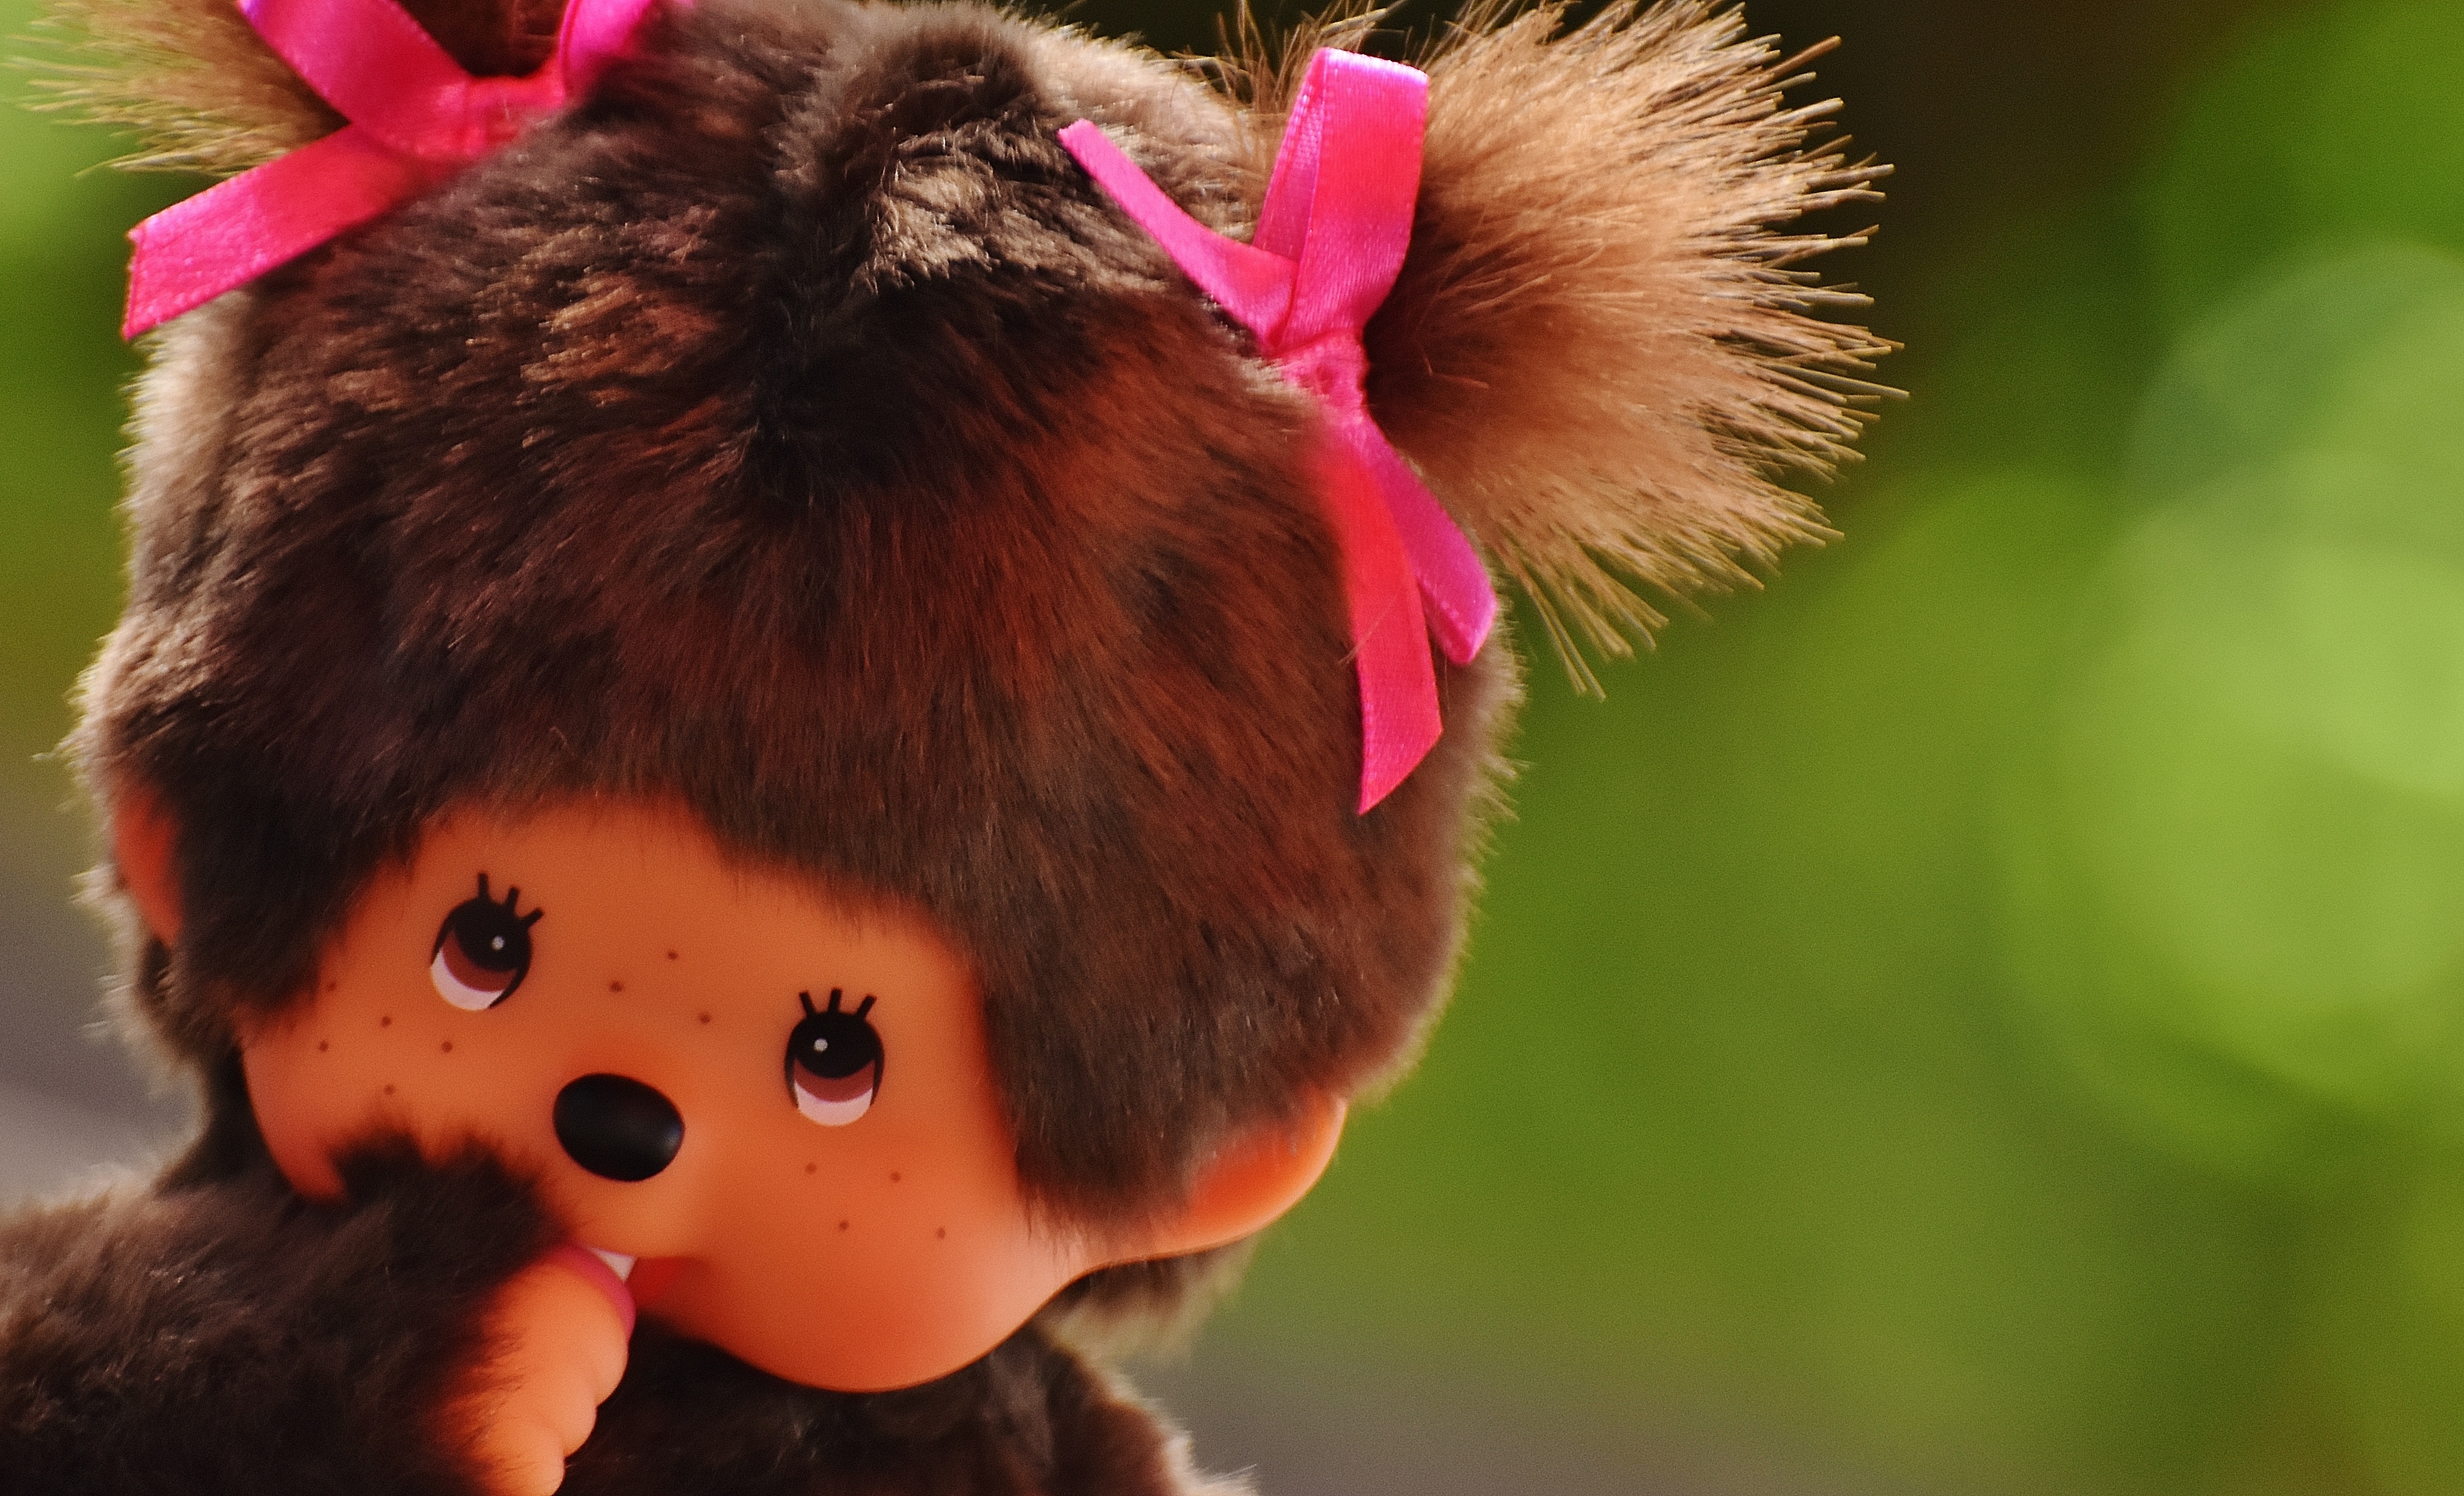
sweet, flower, cute, red, pink, toy, close up, nose, children, fun, eye, toys, skin, funny, cult, soft toy, monchhichi